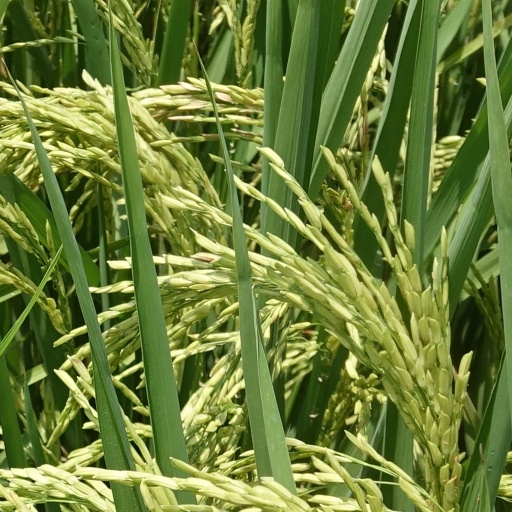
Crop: rice